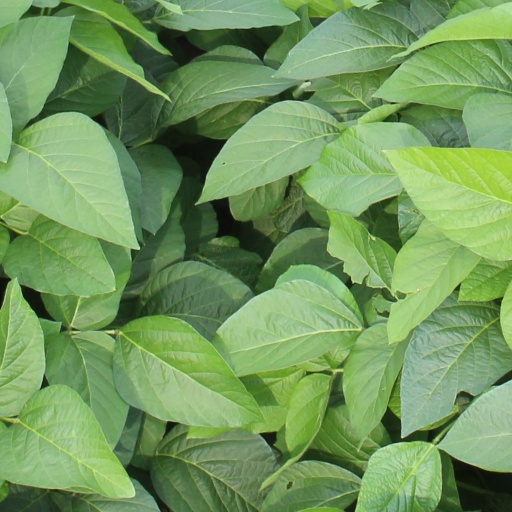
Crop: soybean